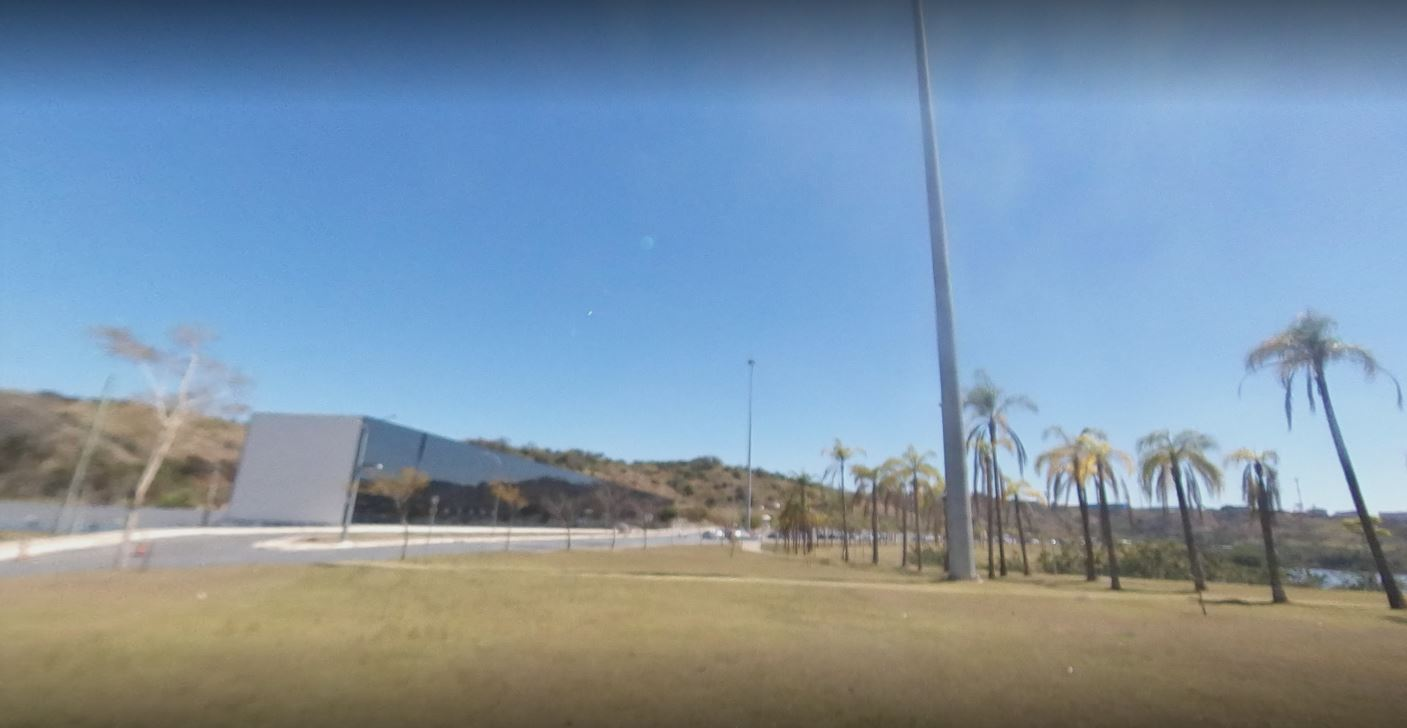
Fire: no
Smoke: no